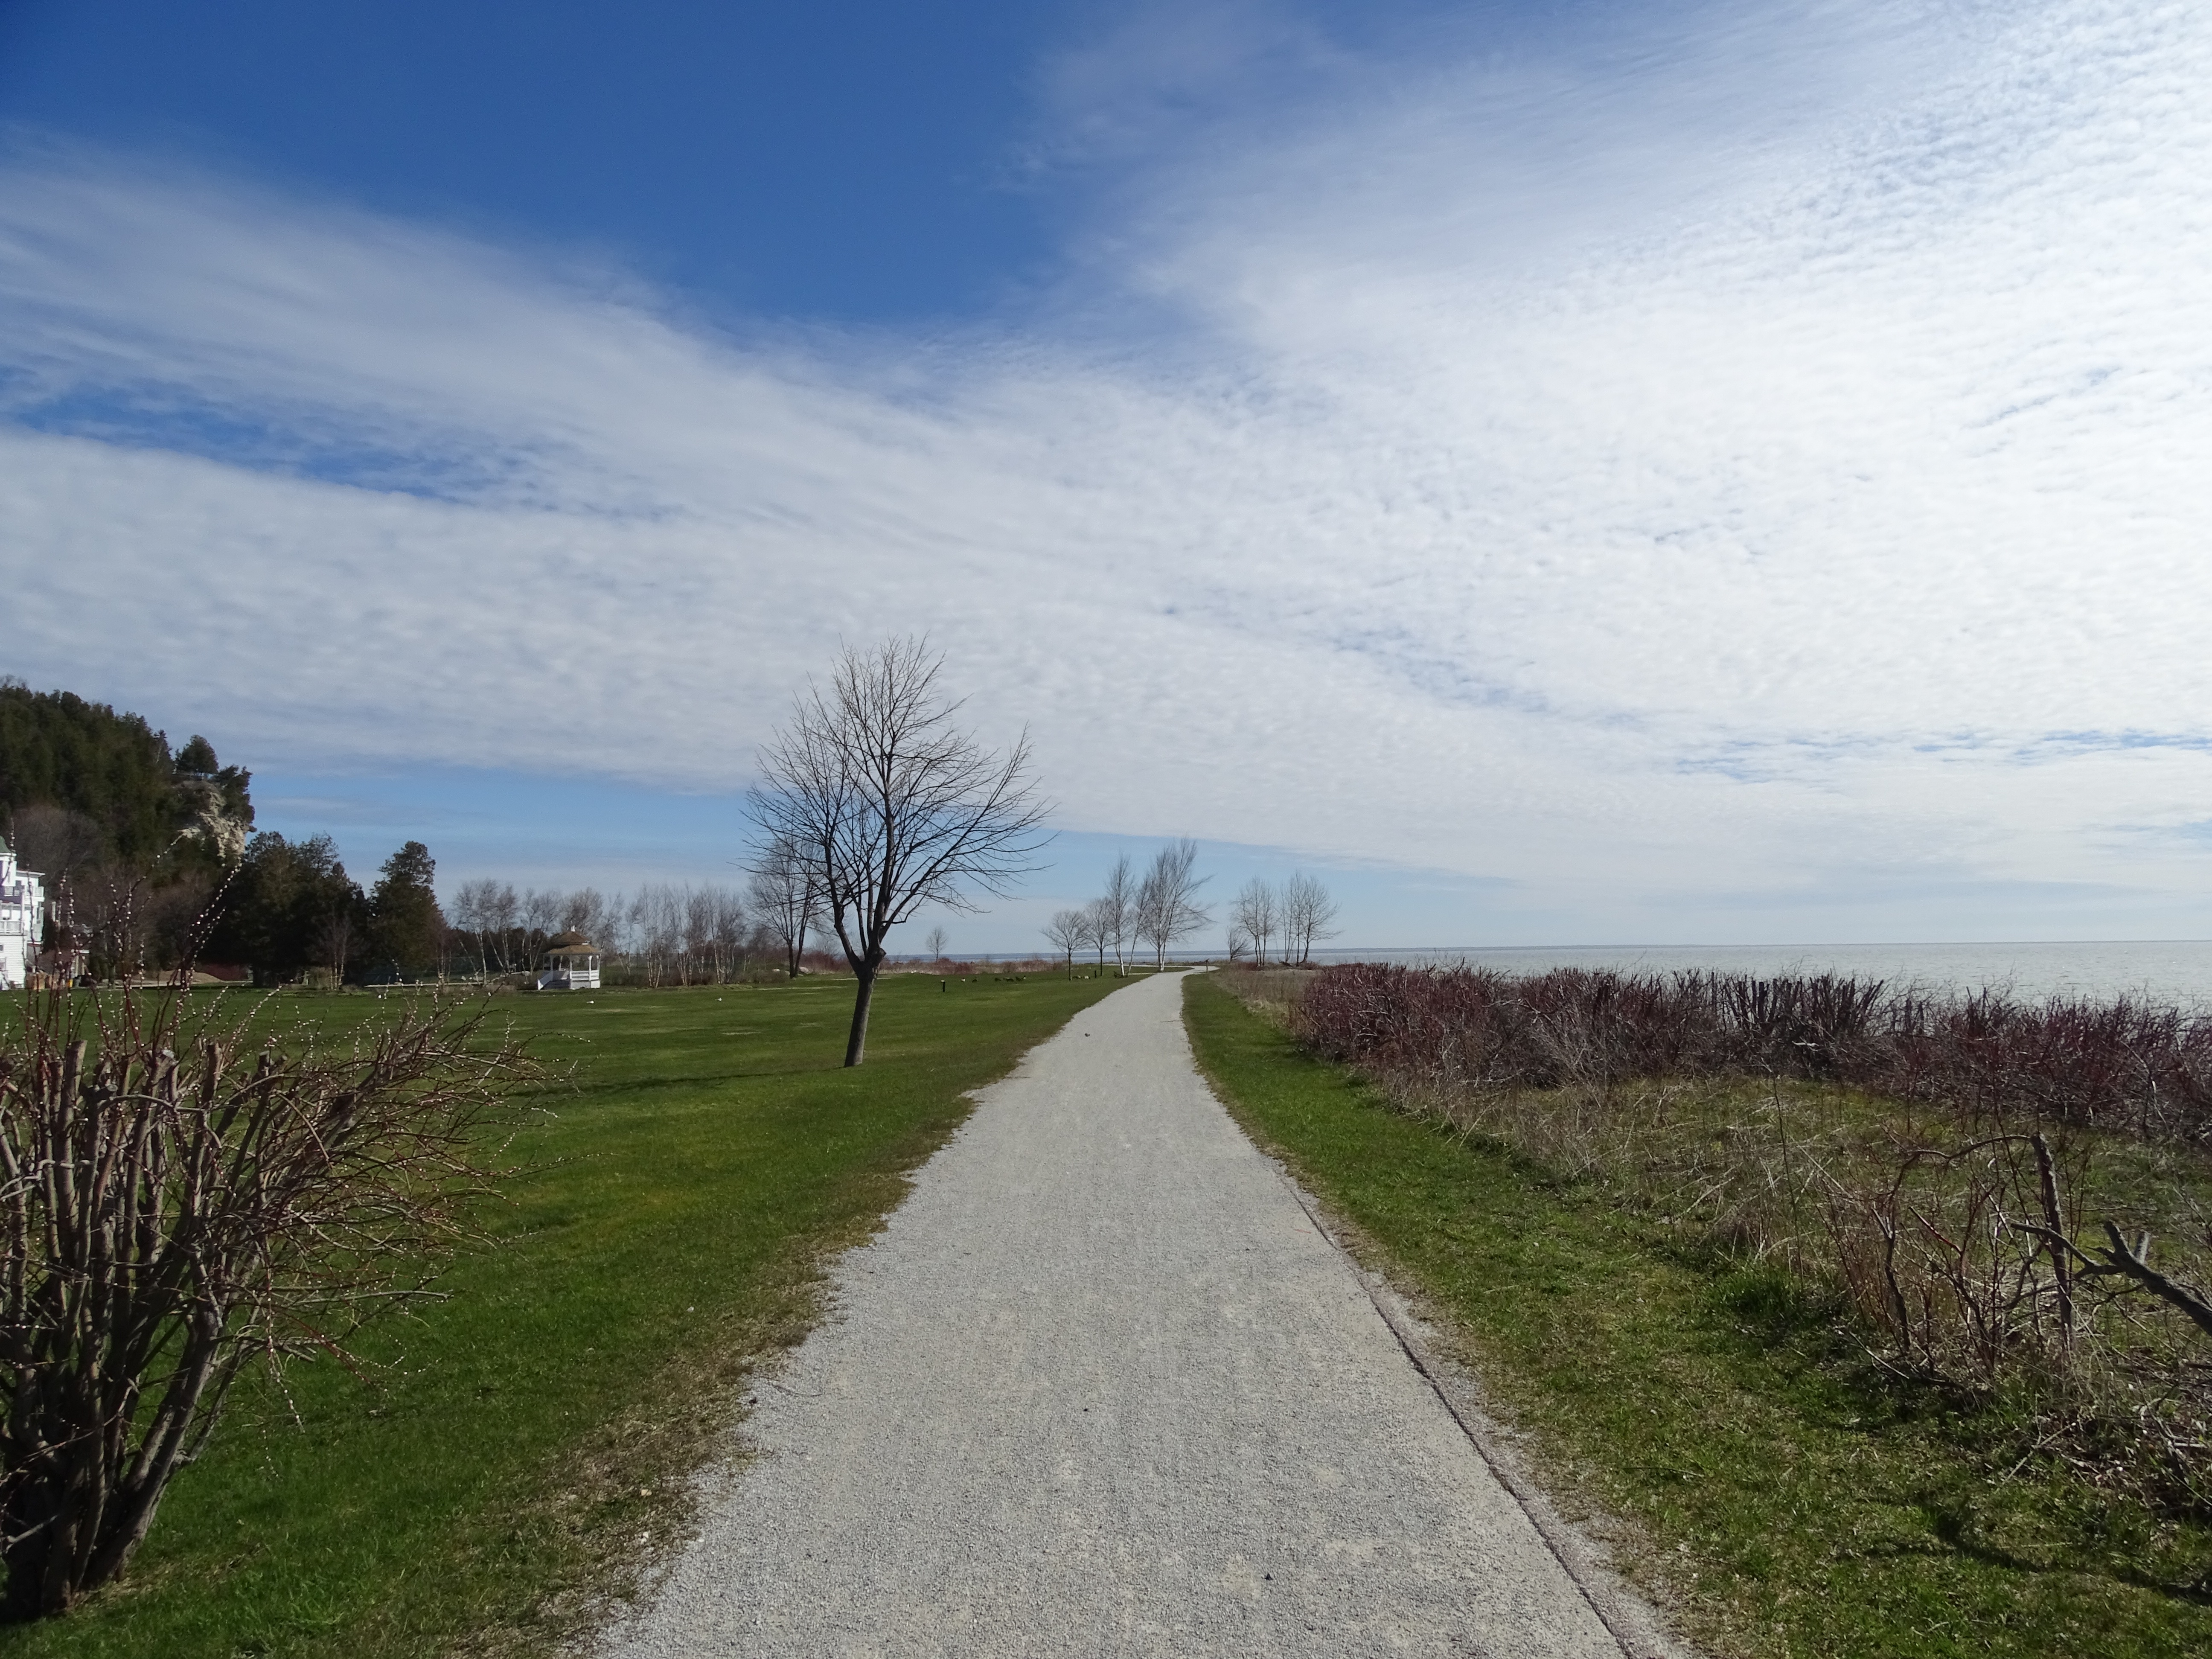
landscape, tree, grass, horizon, marsh, mountain, cloud, sky, road, trail, field, meadow, prairie, hill, dirt road, agriculture, ridge, waterway, plain, grassland, infrastructure, wetland, rural area